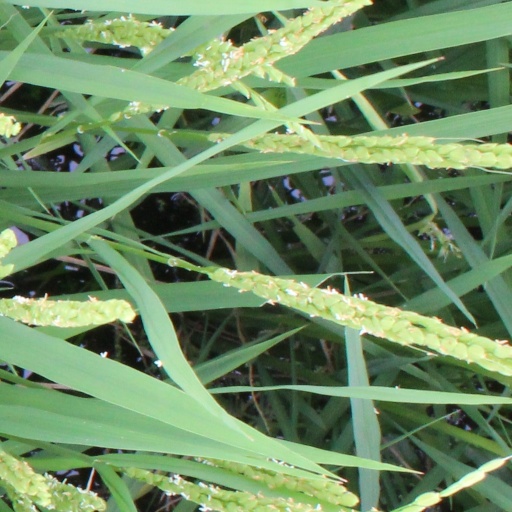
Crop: rice